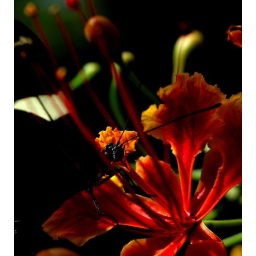
butterfly in flower